Olav Nilsson

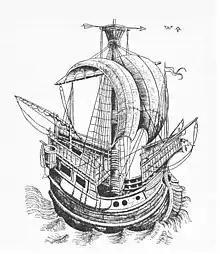
Hanseatic vessel

Knight Olav served King Christian as a privateer during the king's wars against the Hansa. After Christian made peace with the trading alliance, Olav continued to attack Hanseatic ships against the wishes of the king.